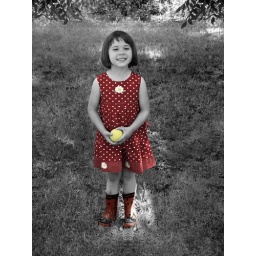
girl in the red dress